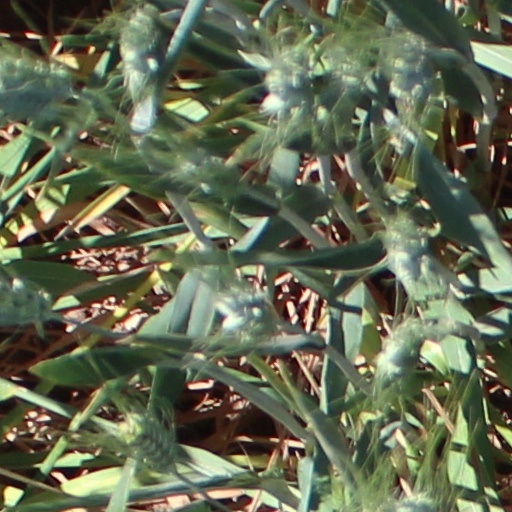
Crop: wheat